Archaeological Museum of Asturias

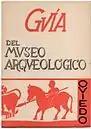

On San Mateo's day, in 1952 it was inaugurated the museum. In this new place, the library occupied an important place as the institution required. The control of the library is the director's function, as well as the management of the museum's collection. As well as the acquired funds, the library initiated a new stage with the deposit of bibliographic funds. With this new stage, it established relationships with national and foreign entities for the exchange of bulletins and qualified publications. In 1972 disappeared the commission and its functions were integrated by the Deputation. The competences of the Provincial Museum, were transferred in 1991 to the Government of the Asturias Princedom.